Jensen & Skodvin Architects

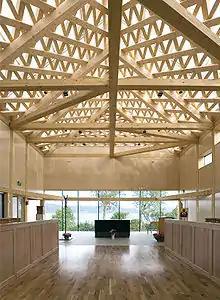
Tautra Mary Convent no Tautra in Frosta Municipality

Jensen & Skodvin Architects is a Norwegian architectural firm established in 1995 by Jan Olav Jensen (born 1959) and Børre Skodvin (born 1960). Their work has been noted and they have received awards in the field.